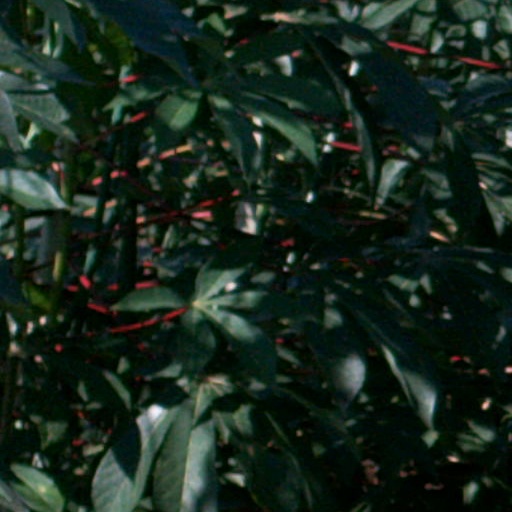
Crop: cassava